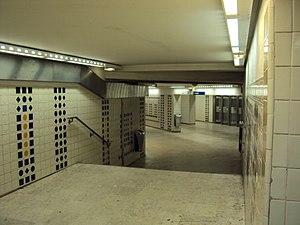
Fresques du couloir de correspondance de la station de métro Franklin Roosevelt, Paris